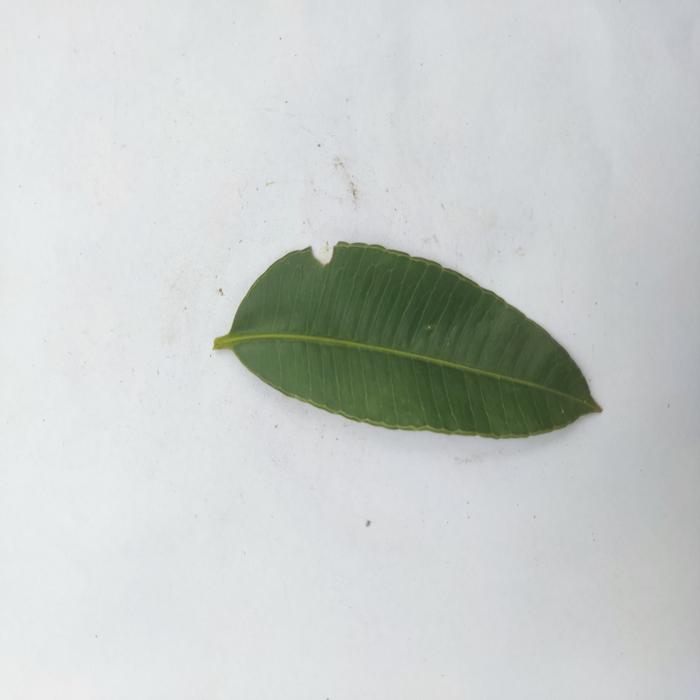
Crop: Hog Plum
Leaf condition: Heathy_Leaf